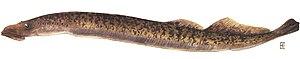
Les Lamproies ou Pétromyzontides forment une classe de poissons sans mâchoires mobiles. Ce groupe est constitué d'un seul ordre et d'une seule famille, qui a pu être plus importante dans le passé mais ne regroupe aujourd'hui que 38 espèces. Elles sont parfois considérées comme faisant partie d'un des taxons de vertébrés vivants les plus anciens.
Les poissons sont des animaux vertébrés aquatiques à branchies, pourvus de nageoires et dont le corps est le plus souvent couvert d'écailles. On les trouve abondamment aussi bien dans les eaux douces que dans les mers : on trouve des espèces depuis les sources de montagnes jusqu'au plus profond des océans. Leur répartition est toutefois très inégale : 50 % des poissons vivraient dans 17 % de la surface des océans.
La lamproie marine est une espèce d'agnathes. Elle vit dans l'Atlantique Nord et est trouvée sur les littoraux atlantiques de l'Europe et d'Amérique du Nord, ainsi qu'en Méditerranée occidentale, et en Amérique du Nord dans les Grands Lacs.